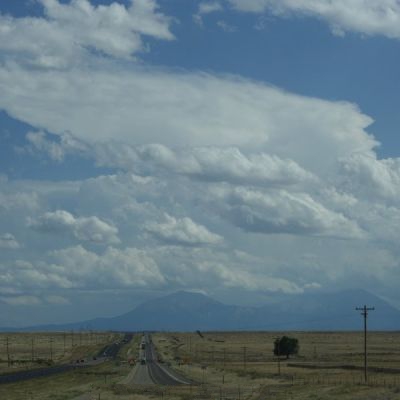
Cloud type: Cumulonimbus (Cb)